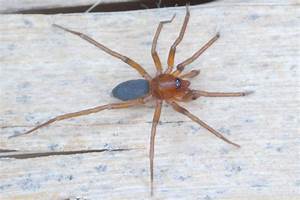
Label: ragno